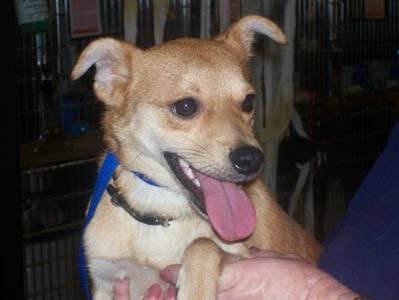
dog